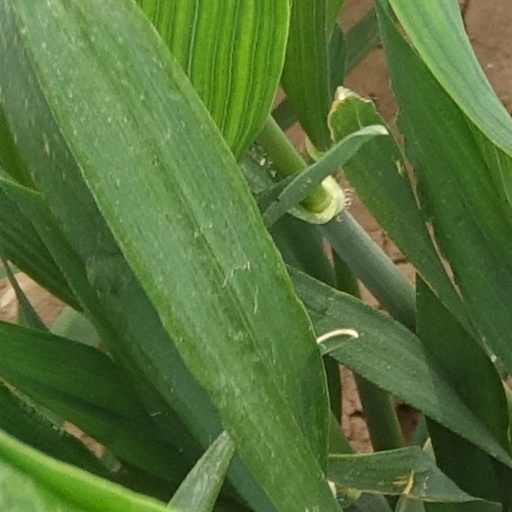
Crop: wheat